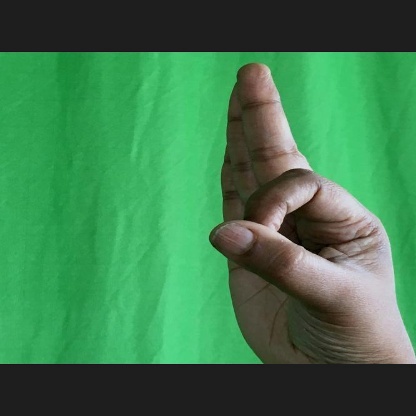
Mudra: Aralam